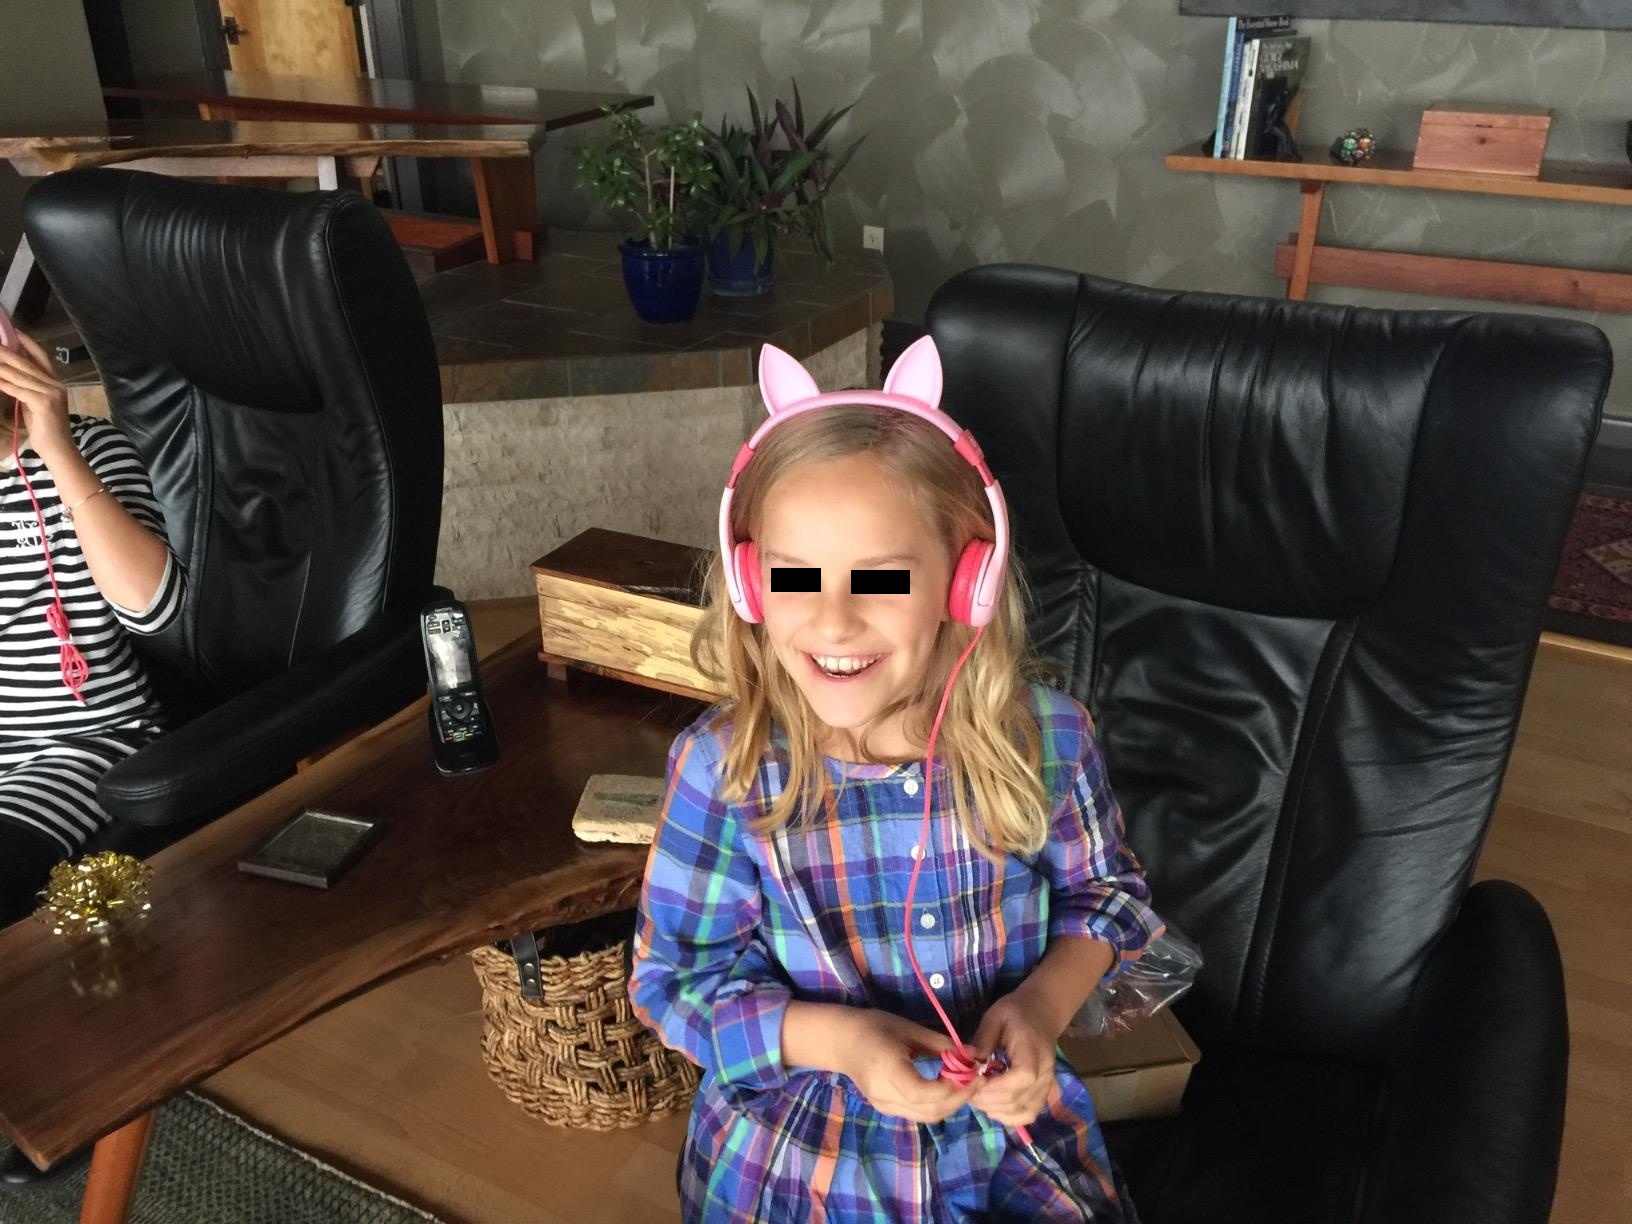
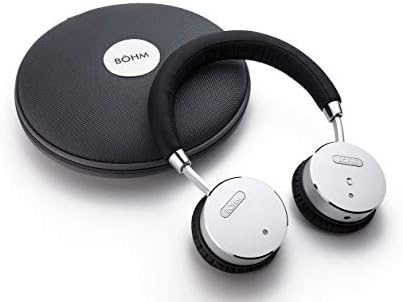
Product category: headphones
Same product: no